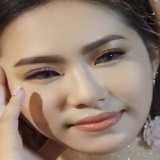
ca sĩ Lương Bích Hữu